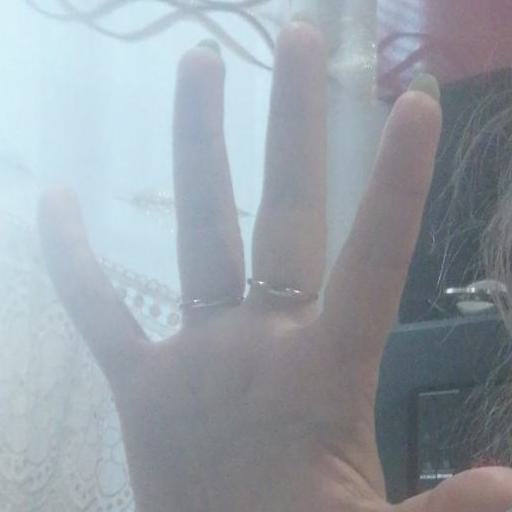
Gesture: palm